Cherthala

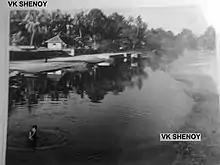
Cherthala Back waters at 1960s

Another temple in Cherthala town is the Muttathu Thirumala Devaswam temple. Lord Narasimha presiding in the form of Saligrama and Sree Venkatachalapathy Moorthy with bhoo devi and sree devi are the deities of this temple. The temple conducts its annual festival either ahead of the Karthyayani Devi's festival or soon after that. The Pallivetta is a procession where it is believed that Goddess is going for the divine hunting. The annual festival lasts for eight days.